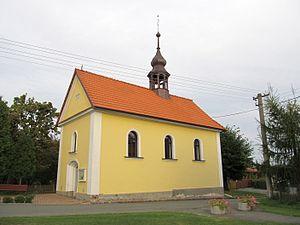
Žernov est une commune du district de Náchod, dans la région de Hradec Králové, en Tchéquie. Sa population s'élevait à 260 habitants en 2017.